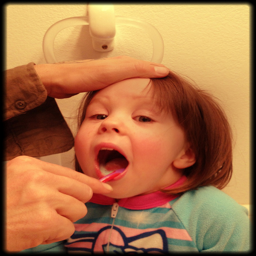
An adult is brushing a young child's teeth.
A small child is having her teeth brushed.
A young child is opening up their mouth for the dentist.
The little boy is getting his teeth checked
A small kid and a person with a toothbrush.